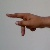
The image shows a hand gesture representing the letter 'P' in Indian Sign Language.